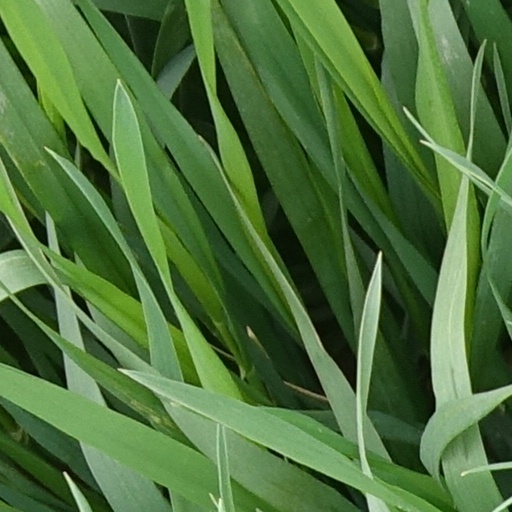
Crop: wheat